Necronomicon

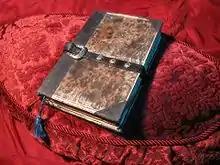
A fan-created prop representing the "Necronomicon" (2004)

In 1927, Lovecraft wrote a brief fictitious history of the "Necronomicon". This fictitious history was published in 1938, after his death, as "History of the "Necronomicon"". According to this account, the book was originally called ', an Arabic word that Lovecraft defined as "that nocturnal sound (made by insects) supposed to be the howling of demons", drawing on a footnote by Rev. Samuel Henley in Henley's translation of "Vathek". Henley, commenting upon a passage which he translated as "those nocturnal insects which presage evil", alluded to the diabolic legend of Beelzebub, "Lord of the Flies" and to Psalm 91:5, which in some 16th century English Bibles (such as Myles Coverdale's 1535 translation) describes "bugges by night" where later translations render "terror by night". One Arabic/English dictionary translates ' as "whistling (of the wind); weird sound or noise". Gabriel Oussani defined it as "the eerie sound of the jinn in the wilderness". The tradition of "" is linked to the phenomenon of "singing sand".